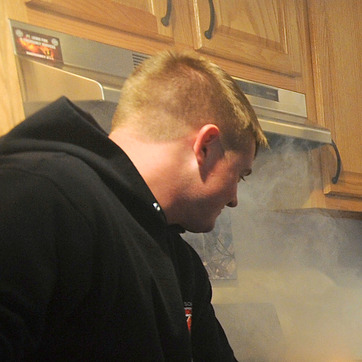
Material: skin